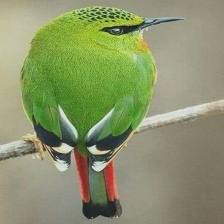
Species: FIRE TAILLED MYZORNIS
Scientific name: MYZORNIS PYRRHOURA